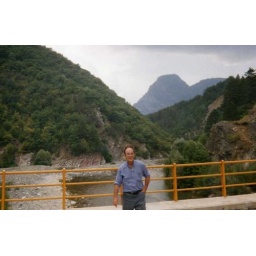
Tim at Bourazani (2005) on the bridge over Aoos river